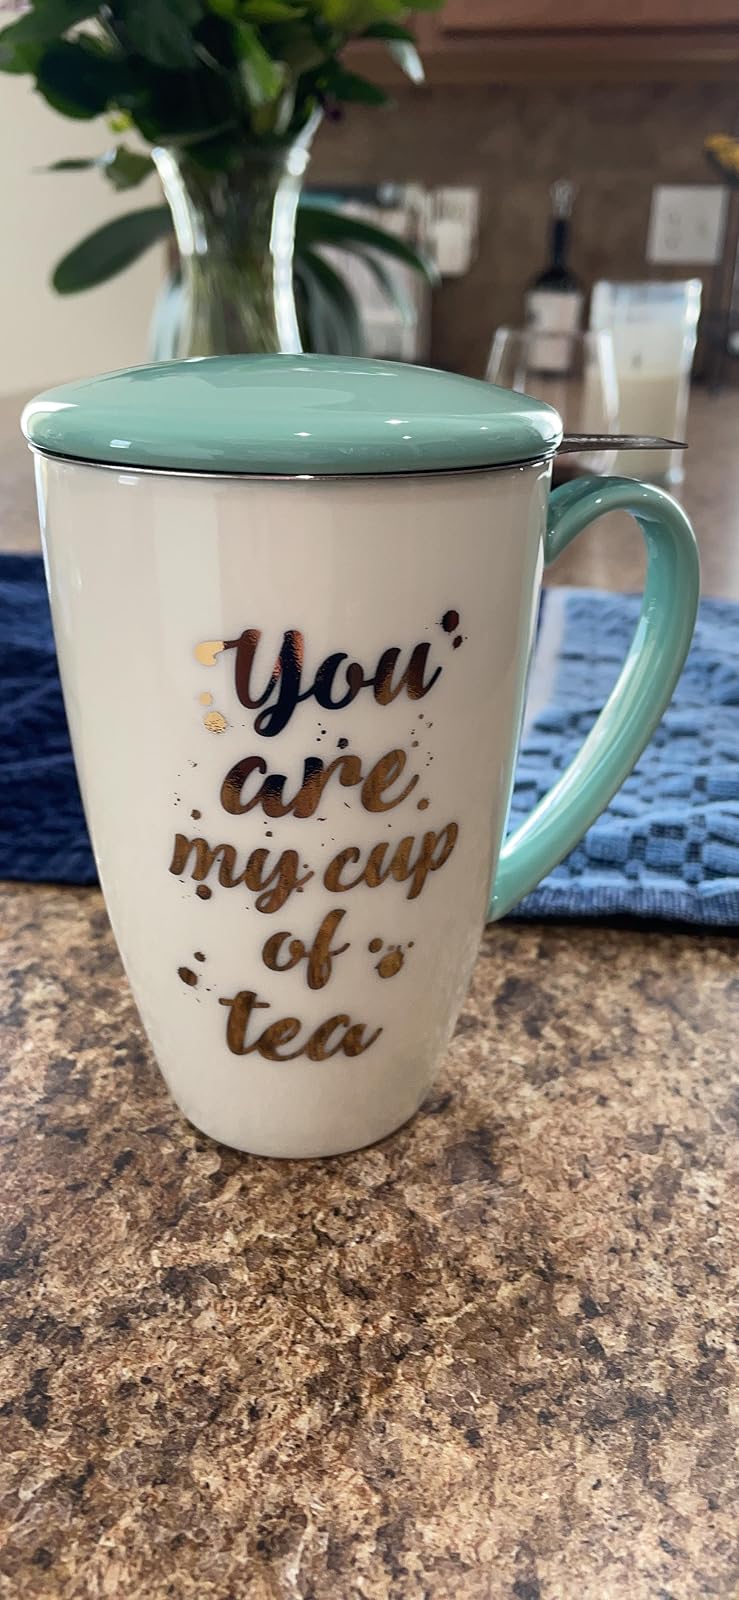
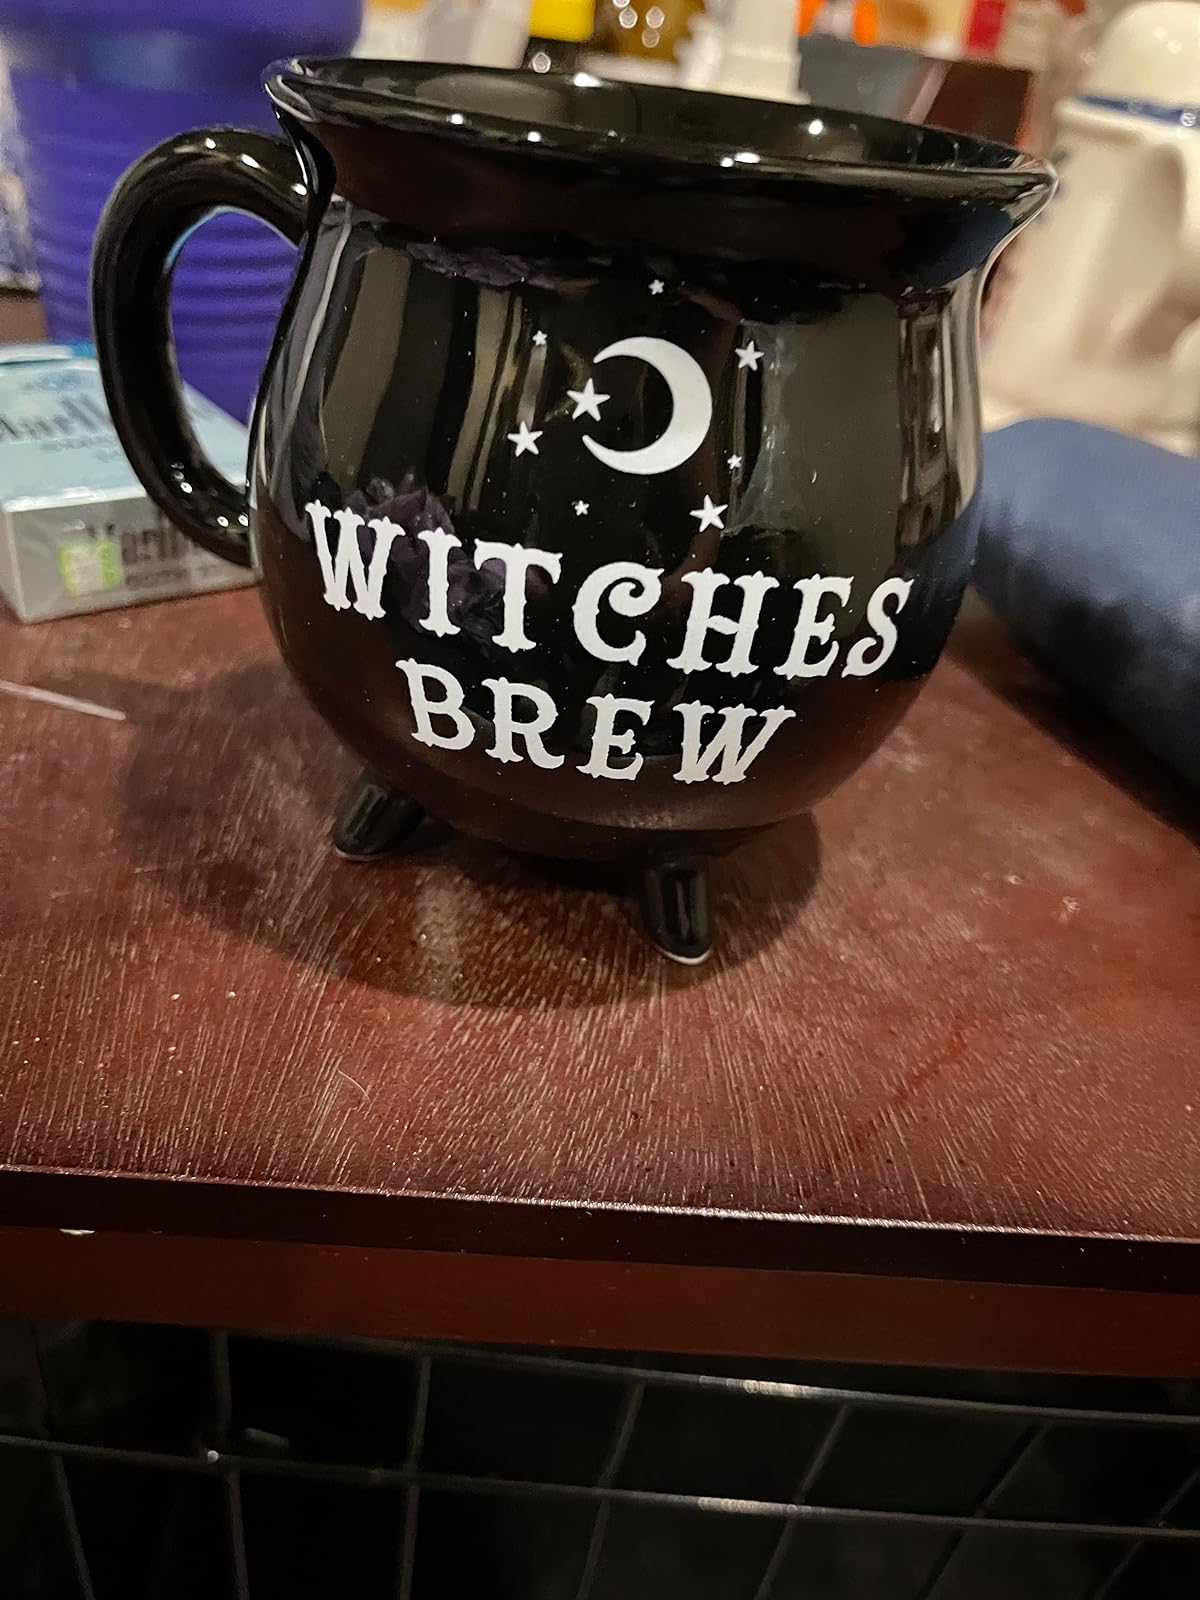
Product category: items_mug
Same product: no